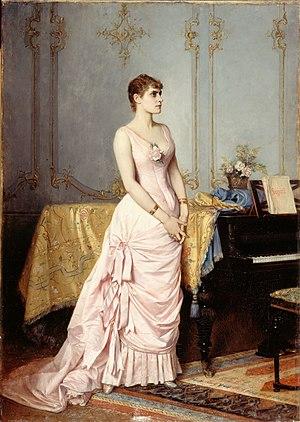
Auguste Toulmouche, né le 21 septembre 1829 à Nantes, et mort le 16 octobre 1890 à Paris, est un peintre français.
Georges Clemenceau né le 28 septembre 1841 à Mouilleron-en-Pareds et mort le 24 novembre 1929 à Paris, est un homme d'État français, président du Conseil de 1906 à 1909 puis de 1917 à 1920.
7 janvier : le Concerto pour piano nᵒ 2 de Franz Liszt, créé à Weimar sous la direction du compositeur, un de ses élèves Hans Bronsart von Schellendorff étant au clavier.
Rose Lucile Meunier, dite Rose Caron, née le 17 novembre 1857 à Monnerville et morte le 10 avril 1930 à Paris est une cantatrice française fameuse notamment pour ses interprétations du répertoire wagnérien.